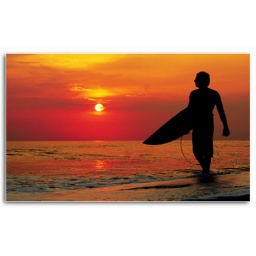
dedicated to all my friends in berawa beach... local beach boy berawa, tetap semangat kawan.... !!!